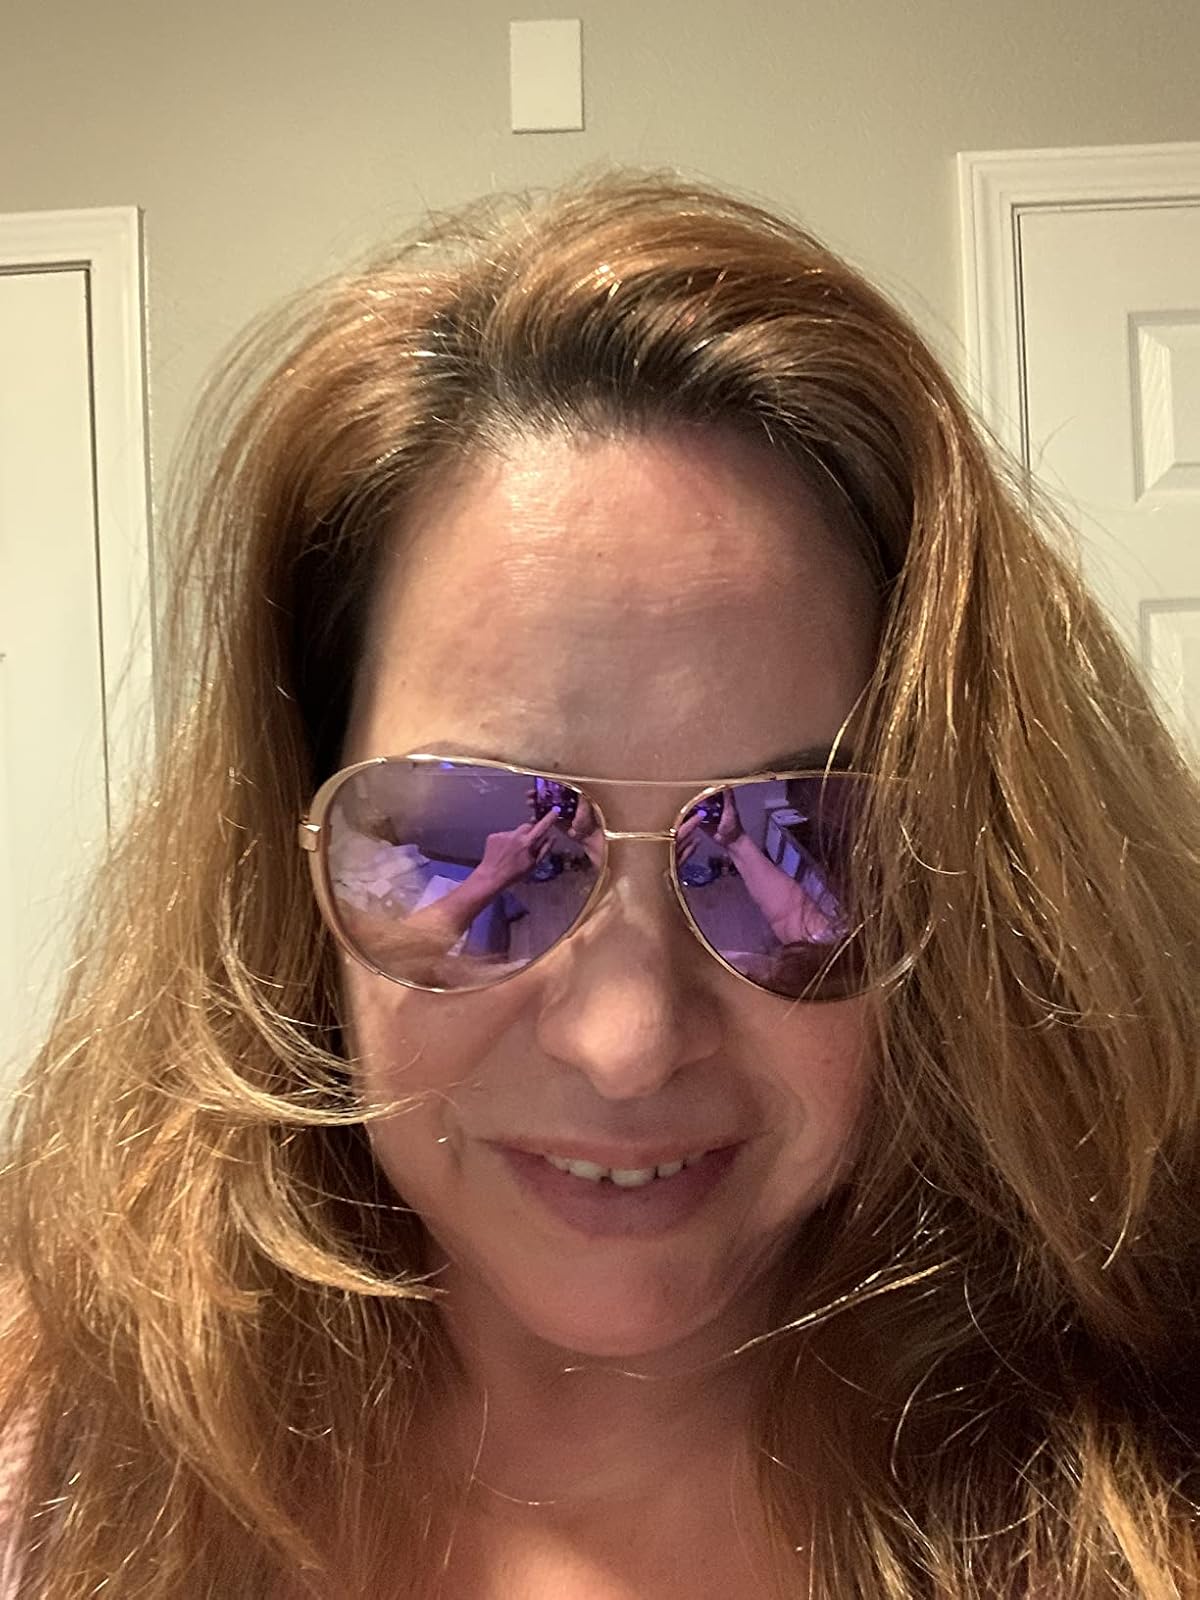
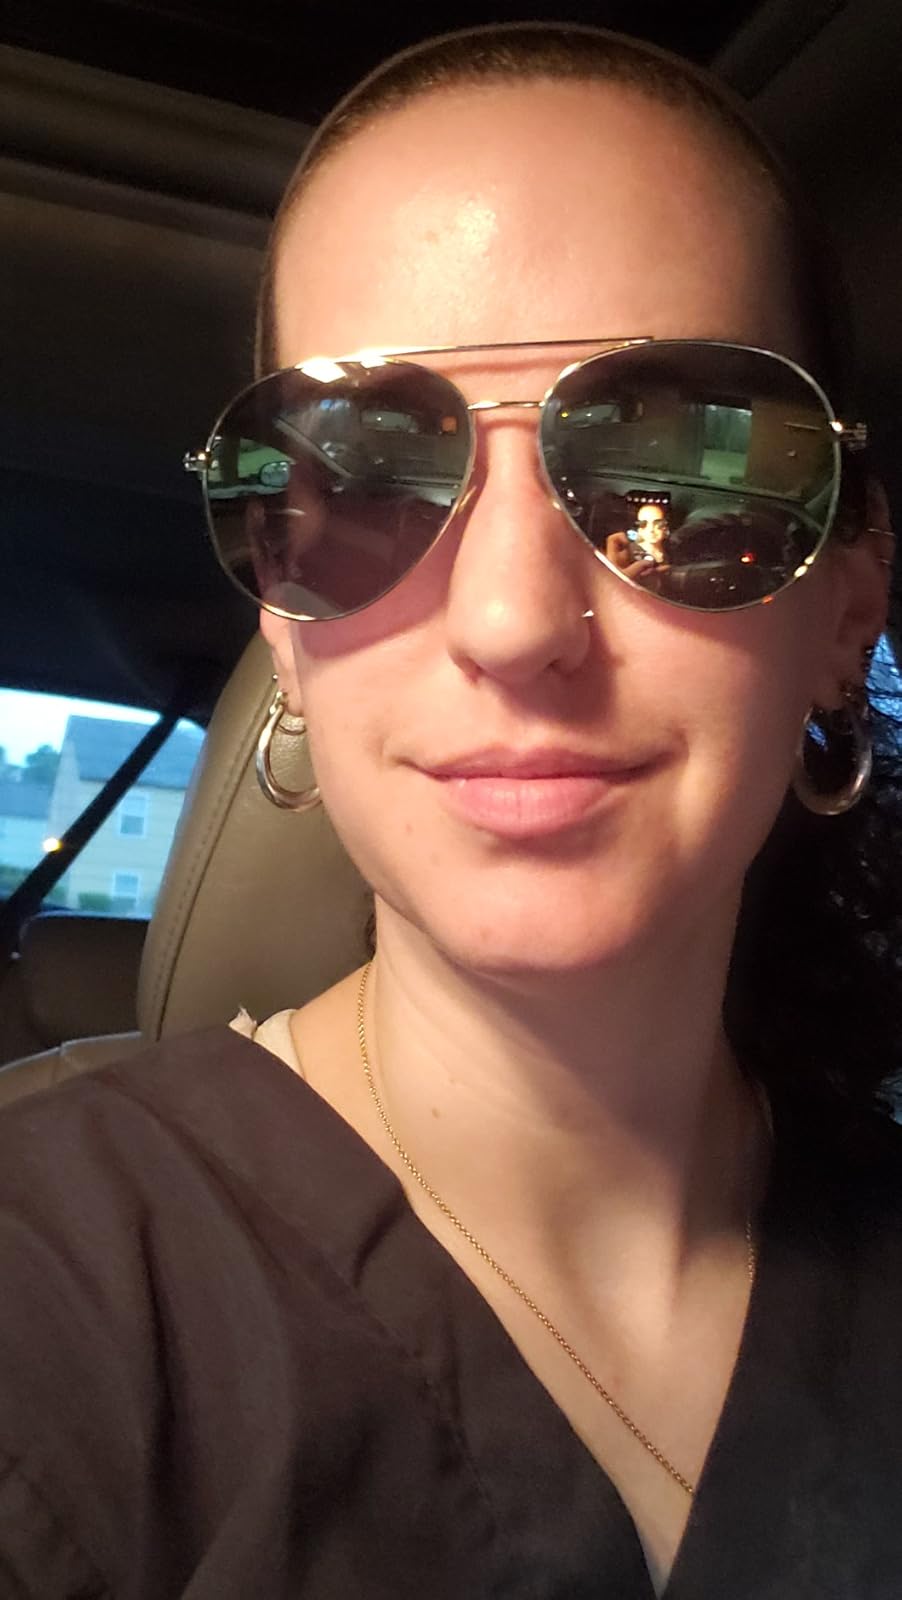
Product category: accessories_sunglasses
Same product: no